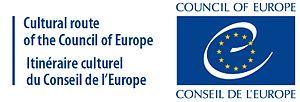
Logo Cultural Route of the Council of Europe
Un Itinéraire culturel du Conseil de l'Europe parfois appelé itinéraire culturel européen est un label attribué par le Conseil de l'Europe à des parcours ou ensembles culturels reconnus comme importants au titre de leur contribution dans la valorisation de l'histoire, du patrimoine et de la mémoire commune au sein de l'Europe et de l'intégration européenne et s’inscrit dans le domaine du tourisme culturel. Les Itinéraires en question doivent aussi correspondre aux valeurs fondamentales défendues et promues par le Conseil de l’Europe telles que la démocratie, les droits de l’Homme, les échanges entre les cultures.